Dry cleaning

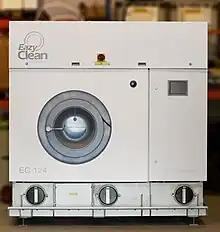
A modern dry cleaning machine with touchscreen and PLC control. Manufacturer: EazyClean, type EC124. Photo taken prior to installation.

French dye-works operator Jean Baptiste Jolly developed his own method using kerosene and gasoline to clean fabrics. He opened the first dry cleaning service in Paris in 1845.